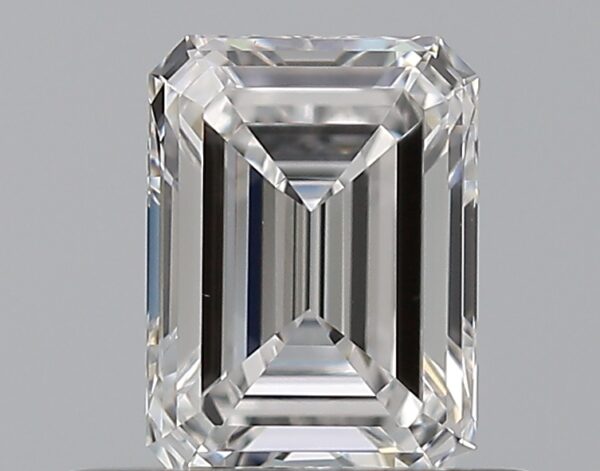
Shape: emerald
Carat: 0.5
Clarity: VVS2
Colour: D
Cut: EX
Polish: EX
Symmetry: VG
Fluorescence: N
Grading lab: GIA
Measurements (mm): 5.49 x 4.06 x 2.42